World AIDS Day

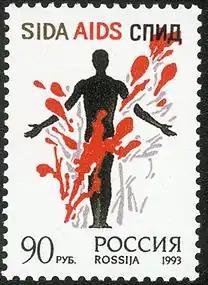
Russian stamp, 1993

World AIDS Day was first conceived in August 1987 by James W. Bunn and Thomas Netter, two public information officers for the Global Programme on AIDS at the World Health Organization in Geneva, Switzerland. Bunn and Netter took their idea to Dr. Jonathan Mann, Director of the Global Programme on AIDS (now known as UNAIDS). Mann liked the concept, approved it, and agreed with the recommendation that the first observance of World AIDS Day should be on 1 December 1988. Bunn, a former television broadcast journalist from San Francisco, had recommended the date of 1 December that believing it would maximize coverage of World AIDS Day by western news media, sufficiently long following the US elections but before the Christmas holidays.